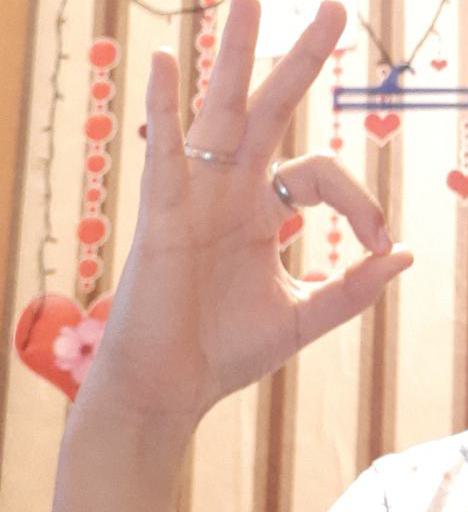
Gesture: ok